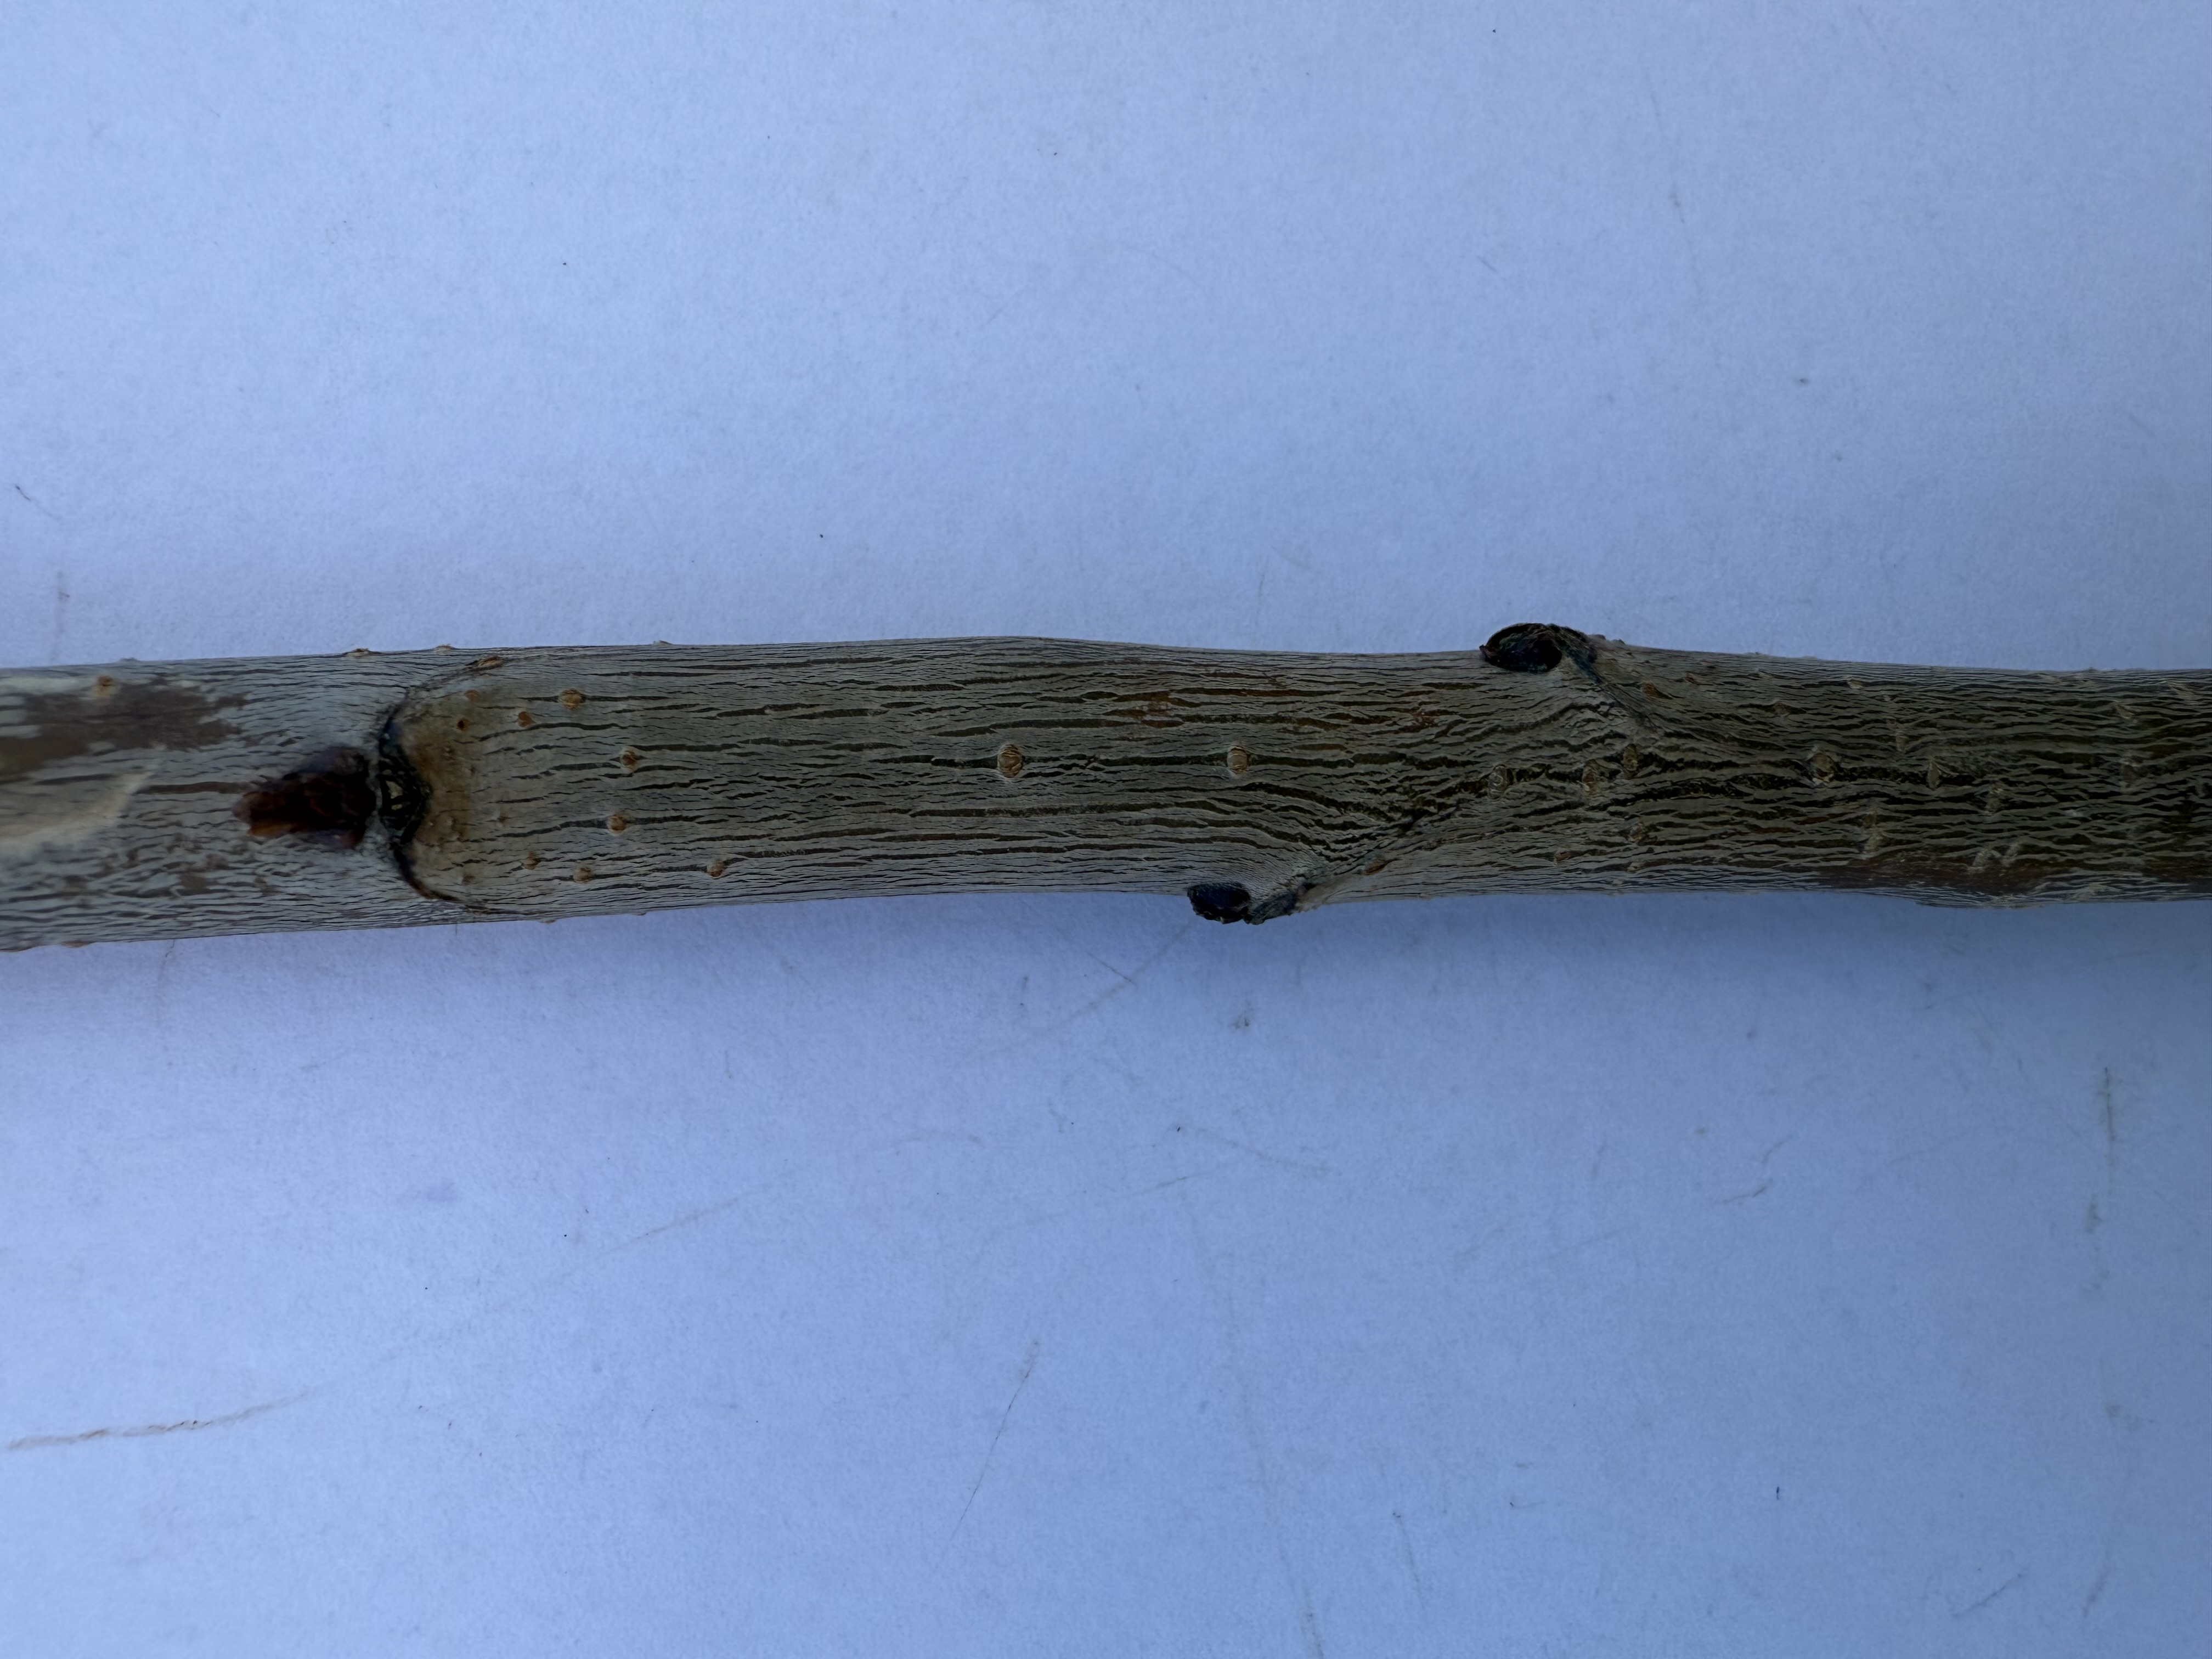
Variety: Yellow Cherry